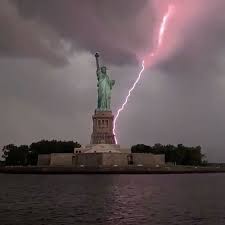
Landmark: Statue of Liberty